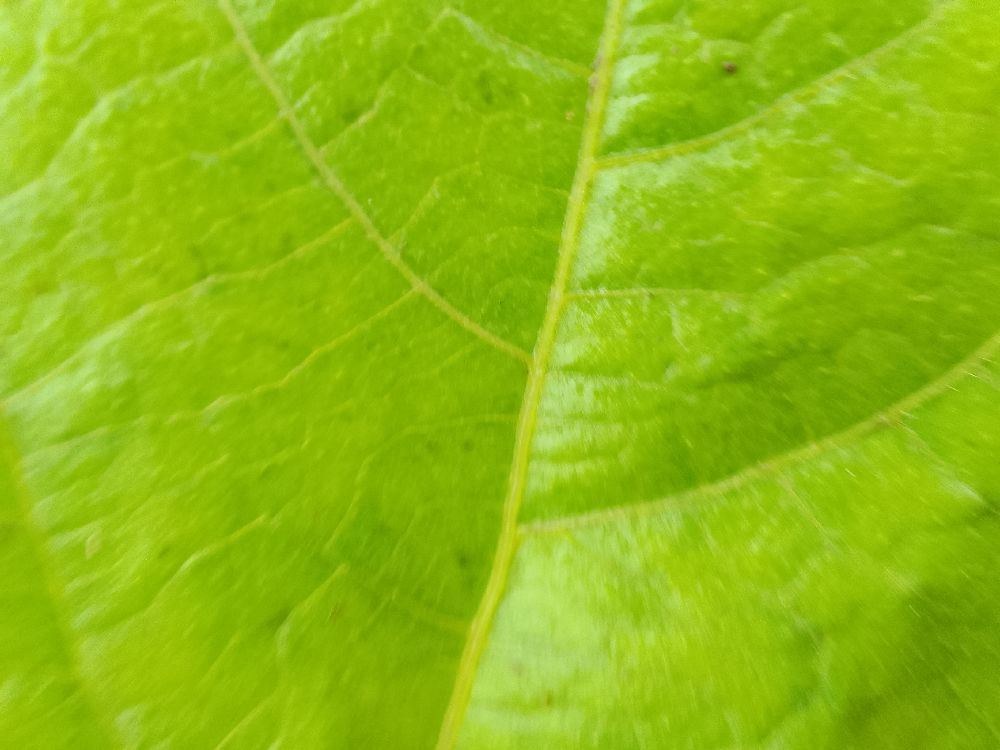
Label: healthy